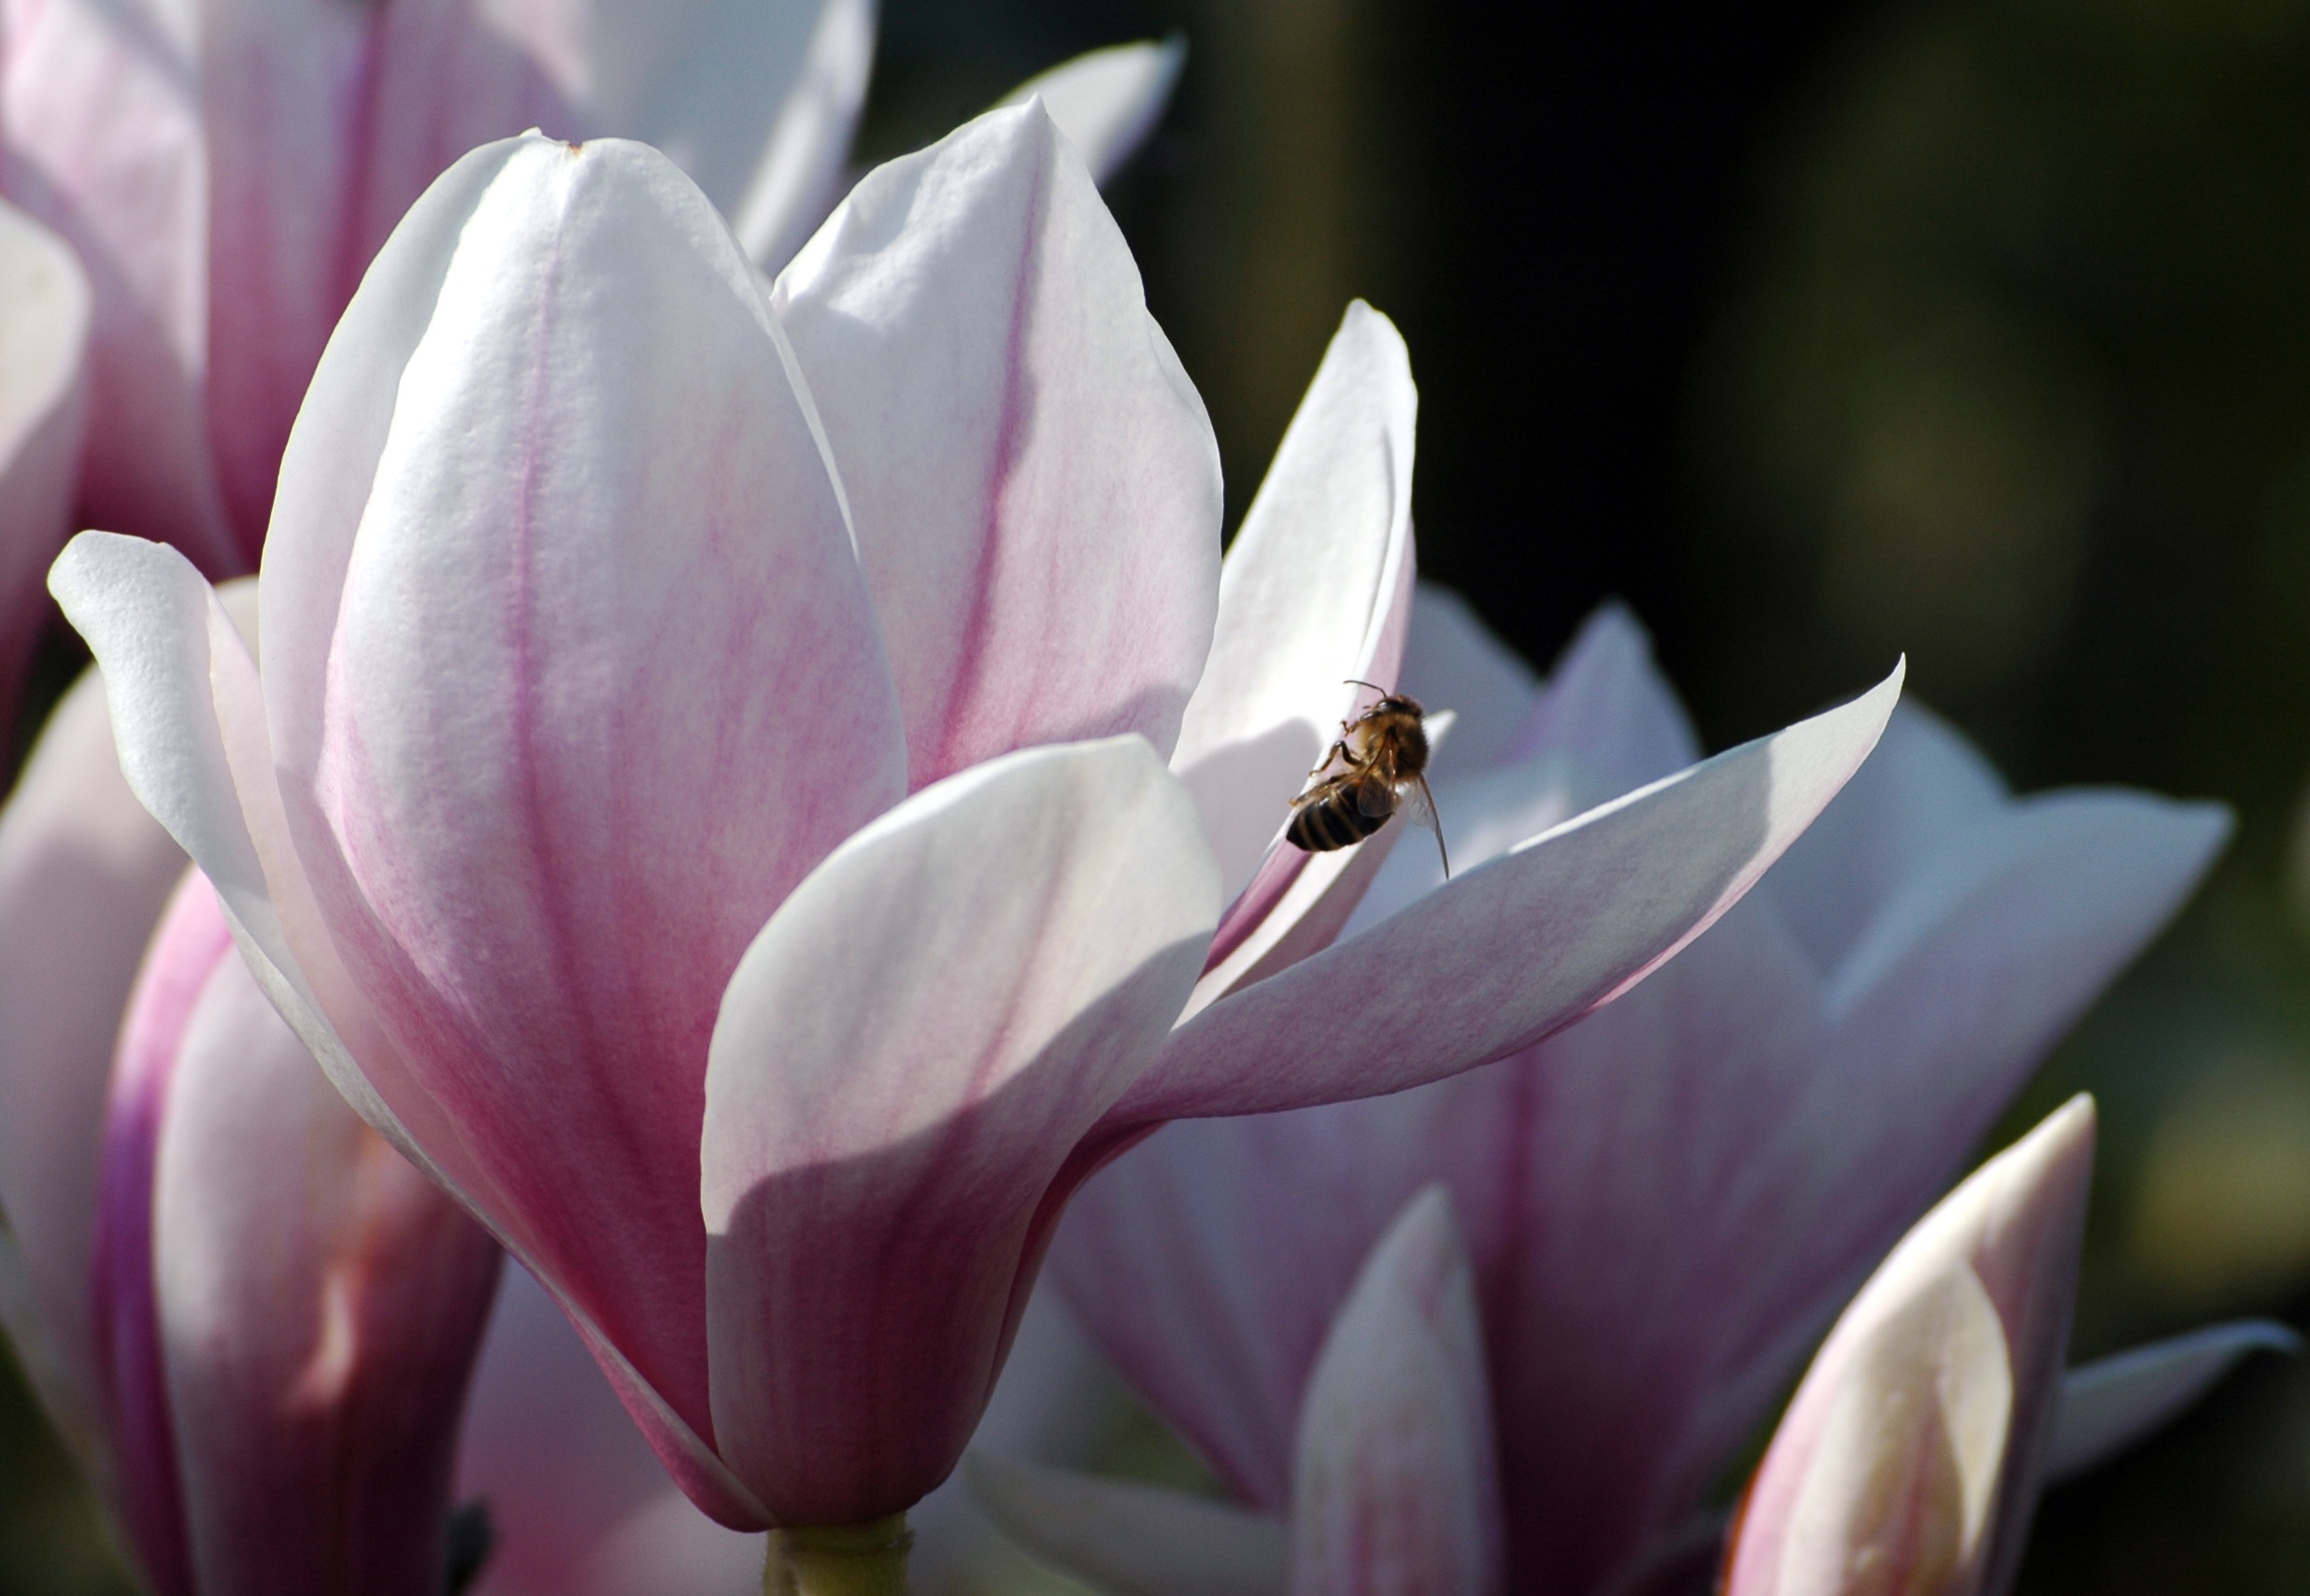
nature, blossom, plant, flower, petal, bloom, spring, insect, macro, botany, close, flora, fauna, close up, bee, magnolia, early bloomer, macro photography, flowering plant, plant stem, land plant